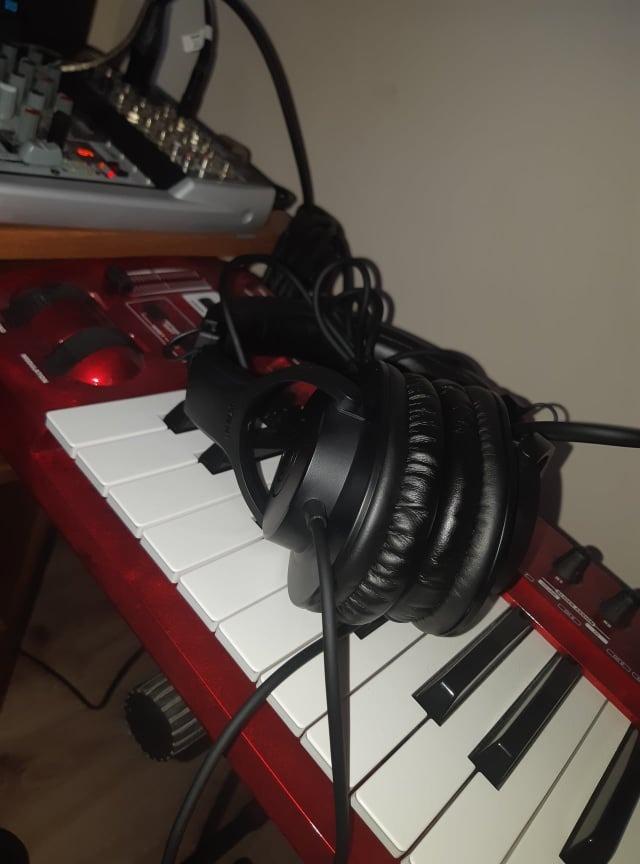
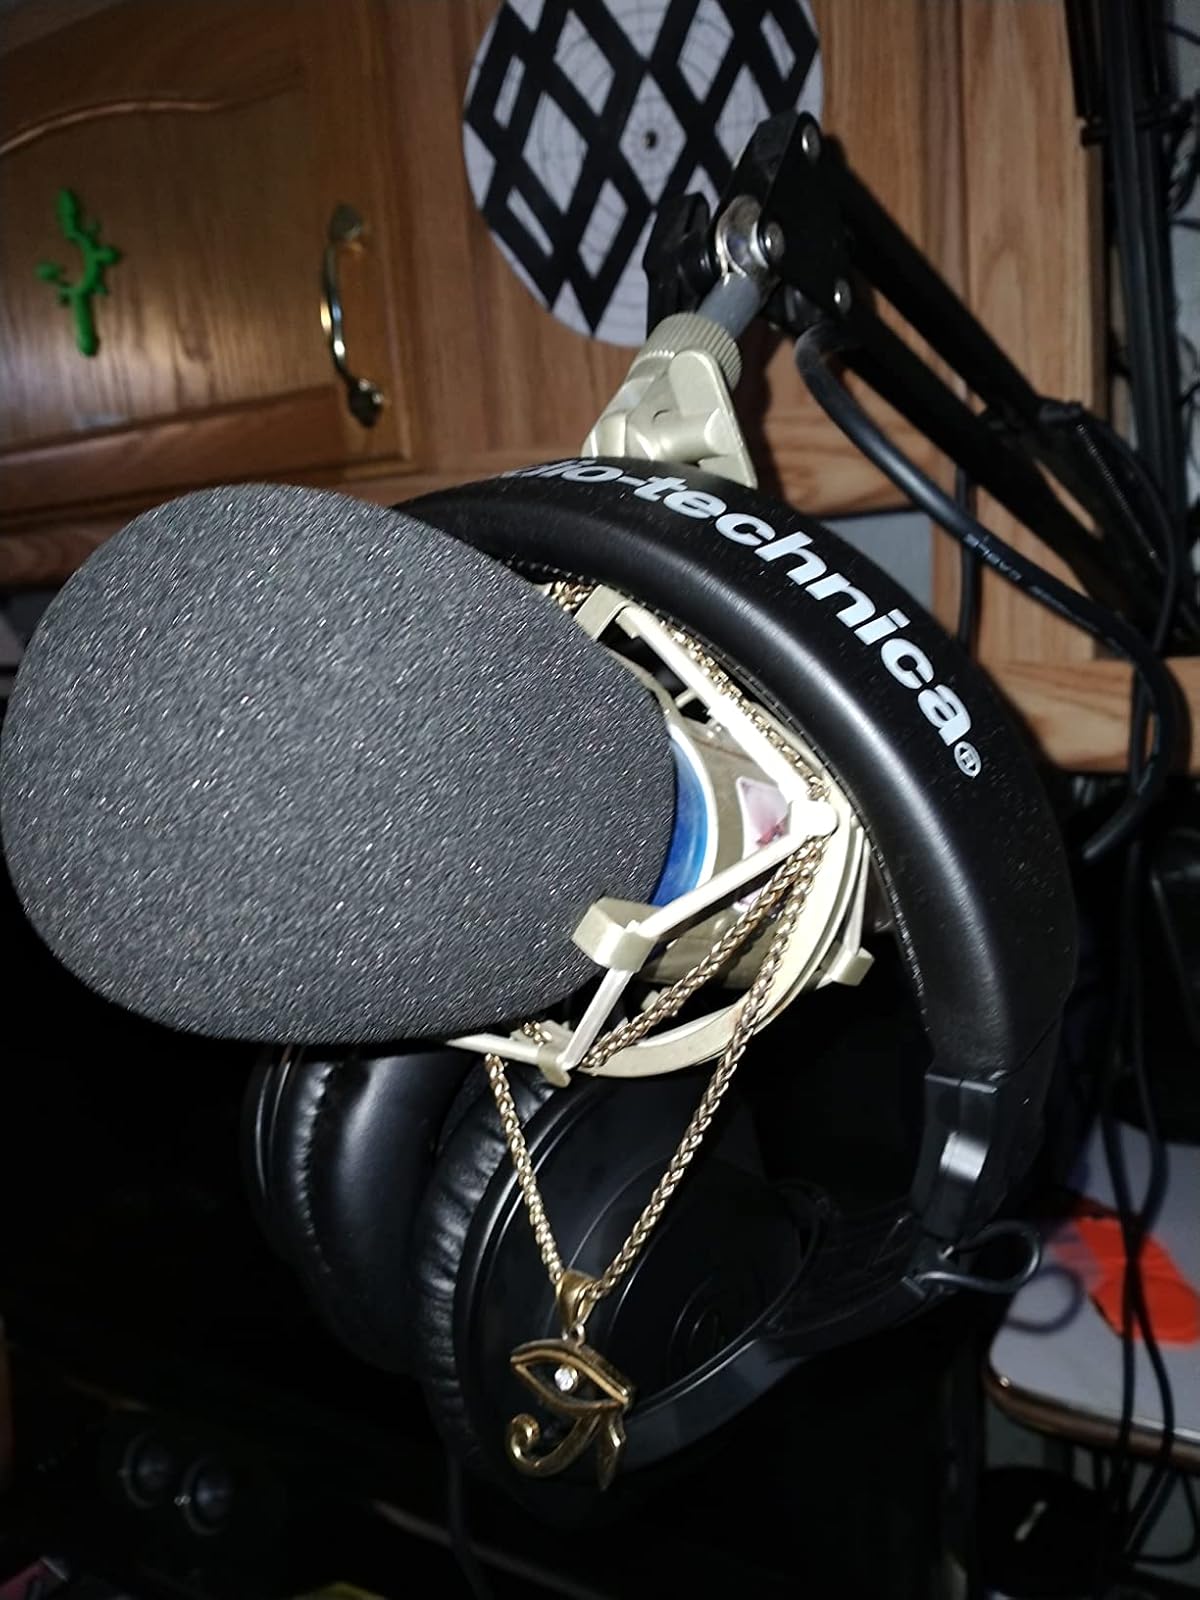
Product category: headphones
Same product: yes